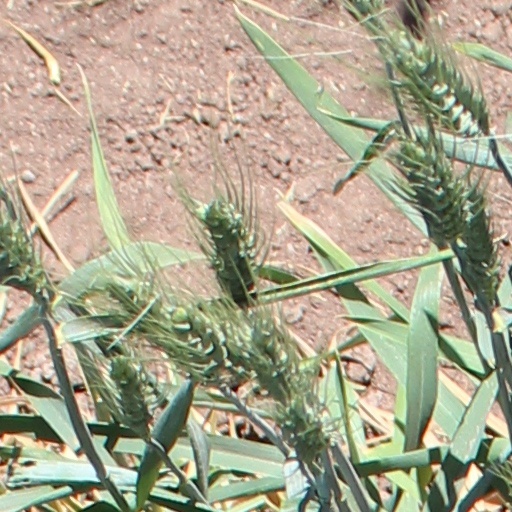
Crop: wheat